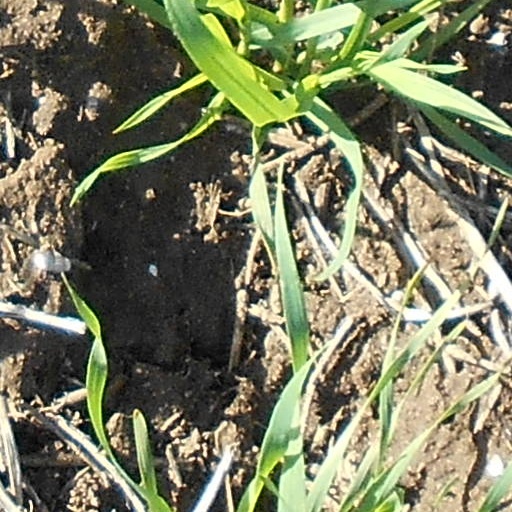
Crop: wheat